Marike Jager

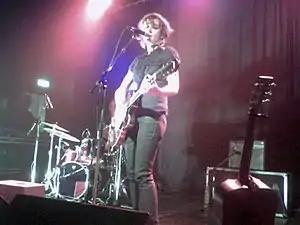
Marike Jager giving a concert at Tivoli de Helling, Utrecht

Marike Jager (born 4 February 1979 in Amersfoort) is a Dutch singer-songwriter, guitarist and television presenter.